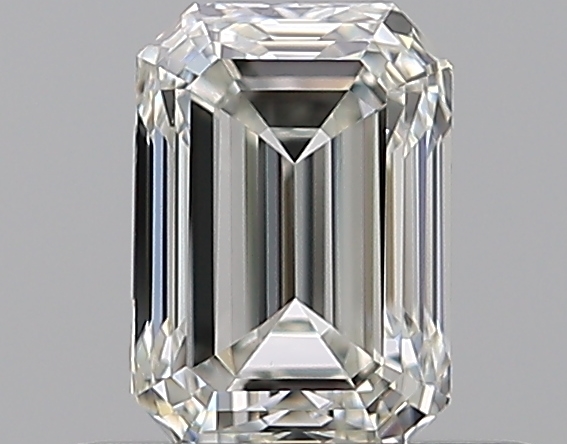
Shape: emerald
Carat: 0.5
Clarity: VVS2
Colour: I
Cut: VG
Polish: EX
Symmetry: VG
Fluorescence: N
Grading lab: GIA
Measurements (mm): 5.23 x 3.67 x 2.57